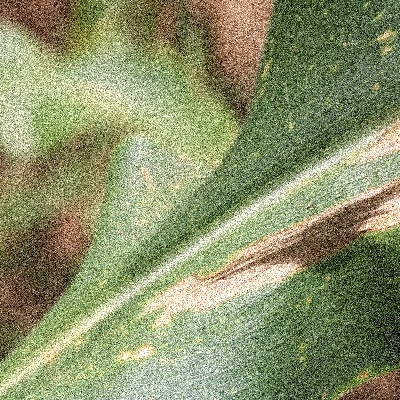
Label: Corn_(Maize)___Leaf_Spot